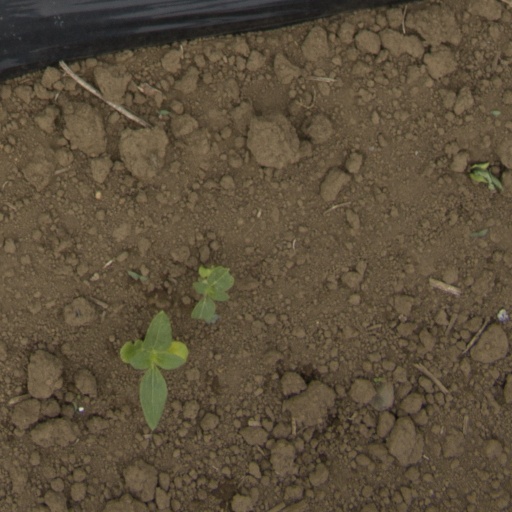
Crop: Jerusalem artichoke